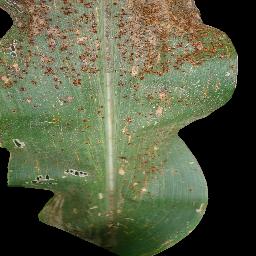
Label: Corn___Common_rust